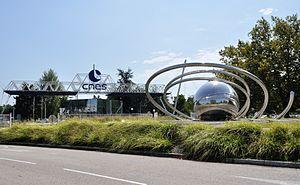
Entrée du Centre spatial de Toulouse.
Le Centre spatial de Toulouse est le centre technique et opérationnel du Centre national d'études spatiales. Créé en 1968, il est situé dans le quartier de Rangueil-Lespinet à Toulouse dans le département de la Haute-Garonne en région Occitanie. Plus de 1 700 salariés y sont chargés du développement de la plupart des travaux de la responsabilité du CNES à l'exception des lanceurs et de leurs lancements.
Un centre spatial est un lieu regroupant les activités de recherche astronautique, de lancement d'engins spatiaux, ou de contrôle en orbite des systèmes spatiaux.
Le Centre national d'études spatiales est un établissement public à caractère industriel et commercial chargé d’élaborer et de proposer au gouvernement français le programme spatial français et de le mettre en œuvre. Le CNES dispose d'un budget de 2,438 milliards d'euros en 2018, ce qui reste le plus important en Europe. Il inclut la part reversée à l'Agence spatiale européenne, dont le CNES est le plus gros contributeur, qui est consacrée essentiellement aux missions scientifiques et aux investissements dans les lanceurs. La part investie directement par le CNES porte dans l'ordre d'importance sur les lanceurs et la gestion de la base de lancement de Kourou, les missions militaires, scientifiques, l'étude de la Terre généralement dans le cadre de coopérations binationales, les développements autour des satellites de télécommunication et de navigation par satellite. Le CNES est placé sous la tutelle conjointe des ministères de la Recherche et des Armées.